Spinout (film)

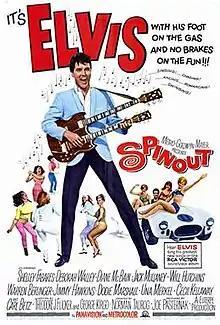
Theatrical release poster

Spinout is a 1966 American musical comedy film starring Elvis Presley as the lead singer of a band and part-time race car driver. The film was #57 on the year-end list of the top-grossing films of 1966. It was titled "California Holiday" in the UK.